Slavery in the Ottoman Empire

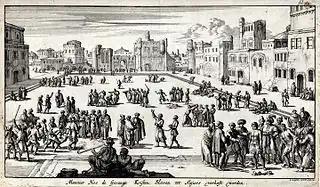
Slave market with Europeans being sold in Algiers, Ottoman Algeria, 1684

A study of the slave market of Ottoman Crete produces details about the prices of slaves. Factors such as age, race, virginity, etc. significantly influenced prices.